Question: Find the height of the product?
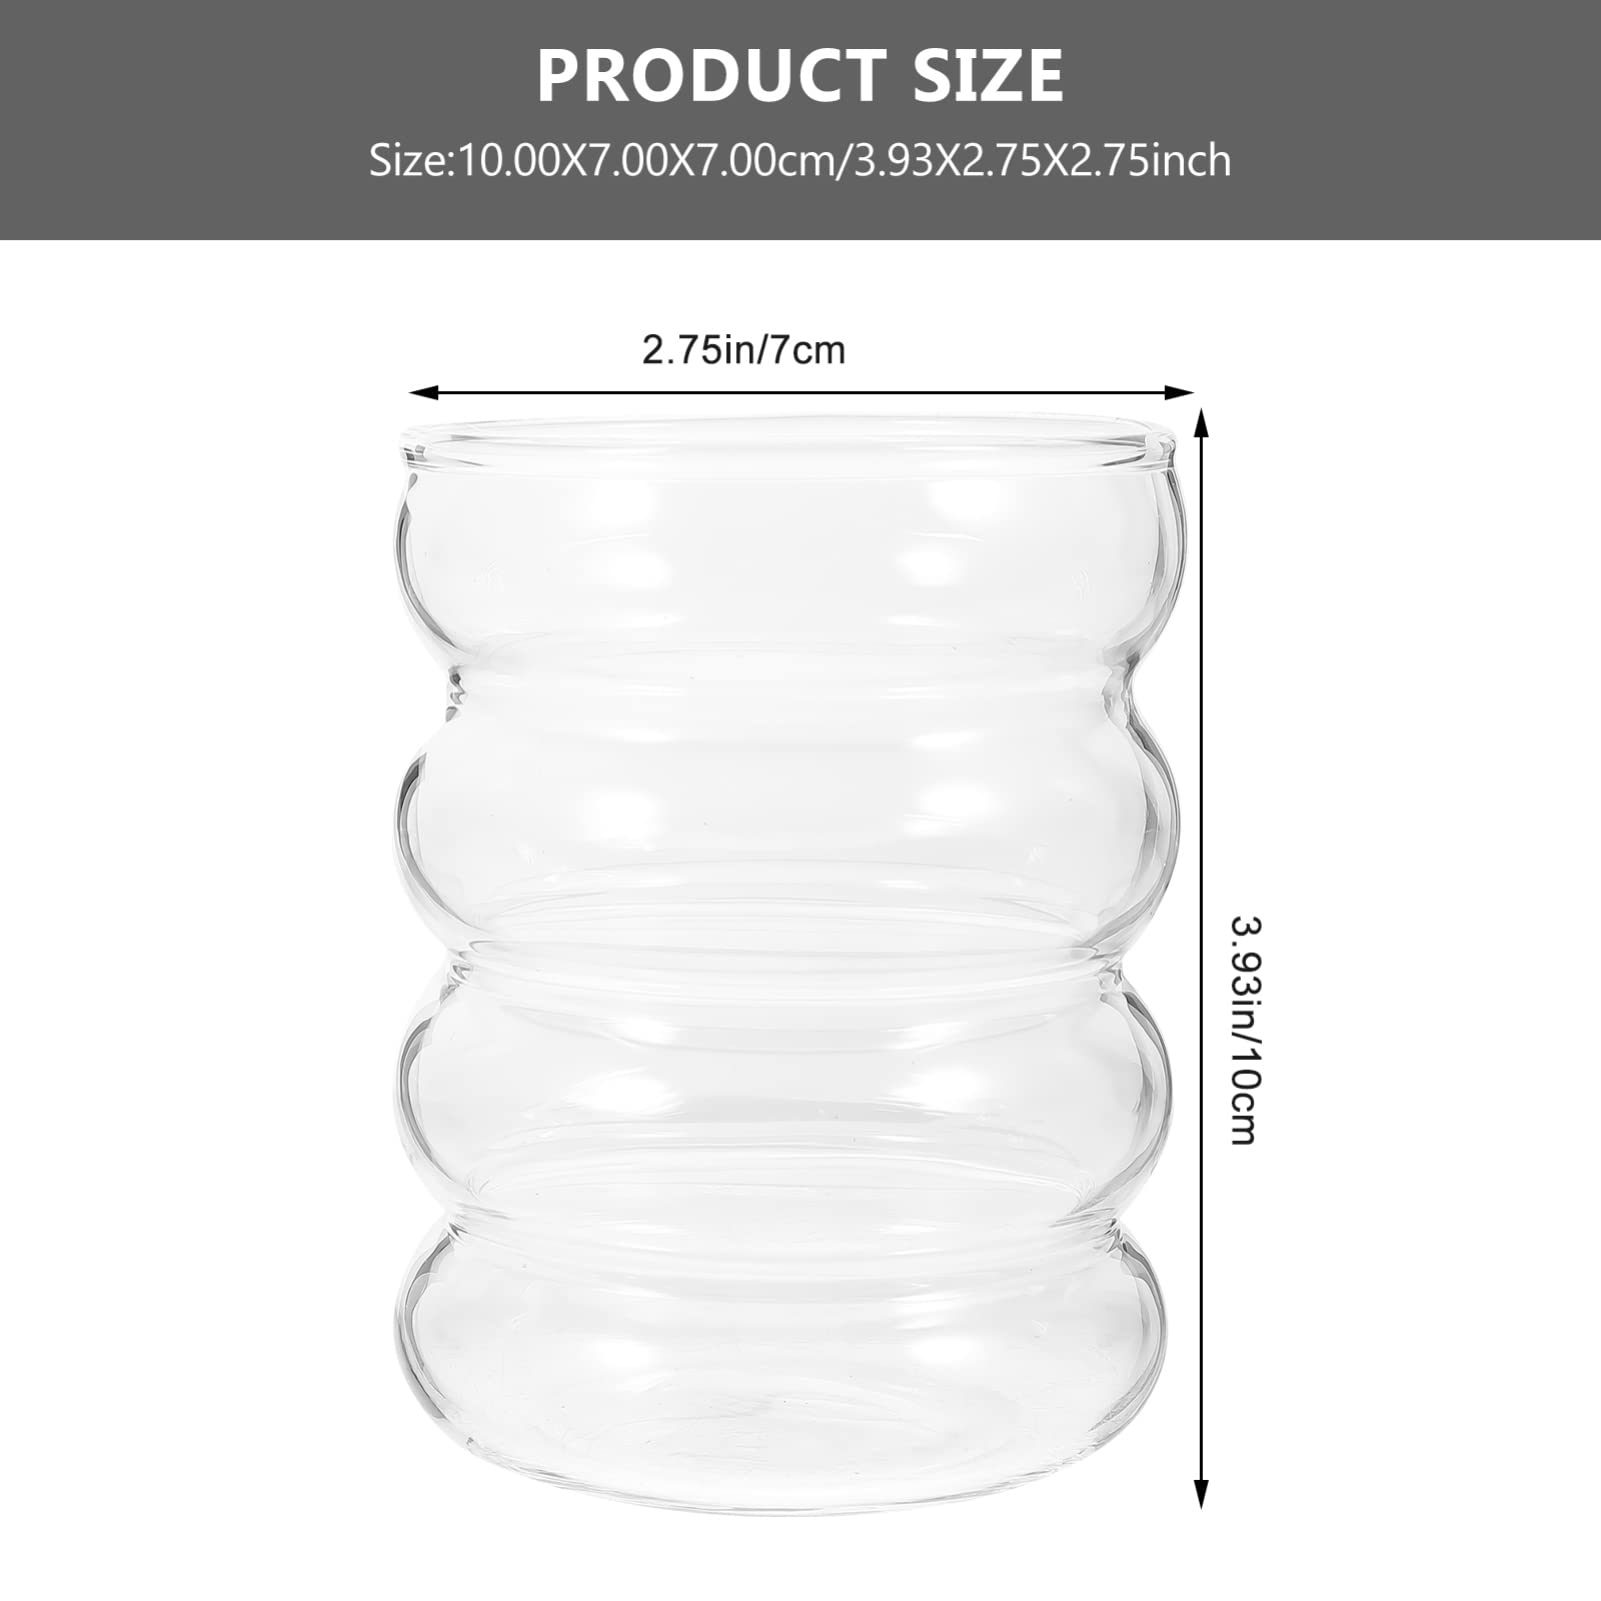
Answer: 10.0 centimetre